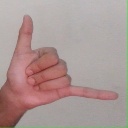
अक्षर: द